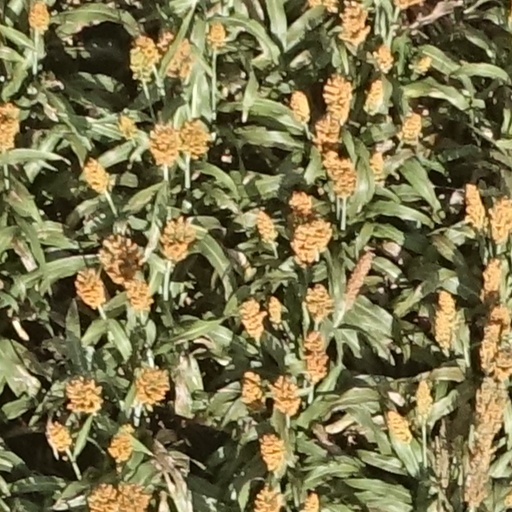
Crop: sorghum